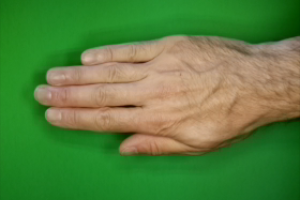
Label: paper